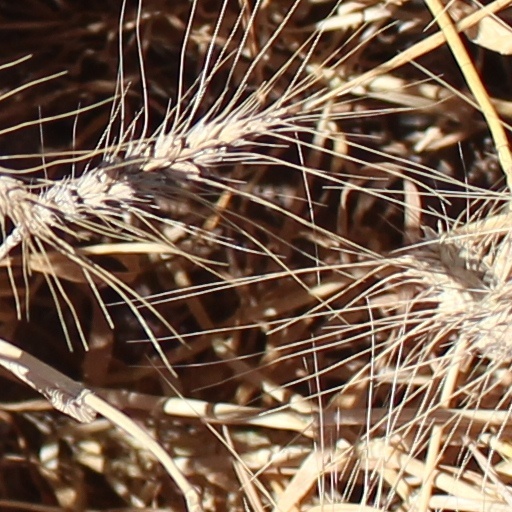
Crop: wheat